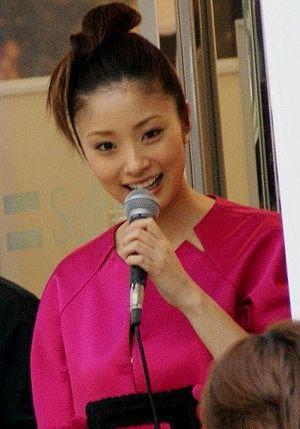
Aya Ueto est une actrice, chanteuse, et ex-idole japonaise avec le groupe de J-pop Z-1.